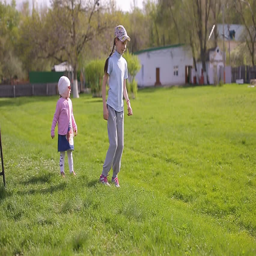
sisters play and run around the green grass